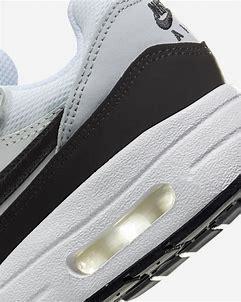
Brand: Nike
Model: Air Max 1 Easyon